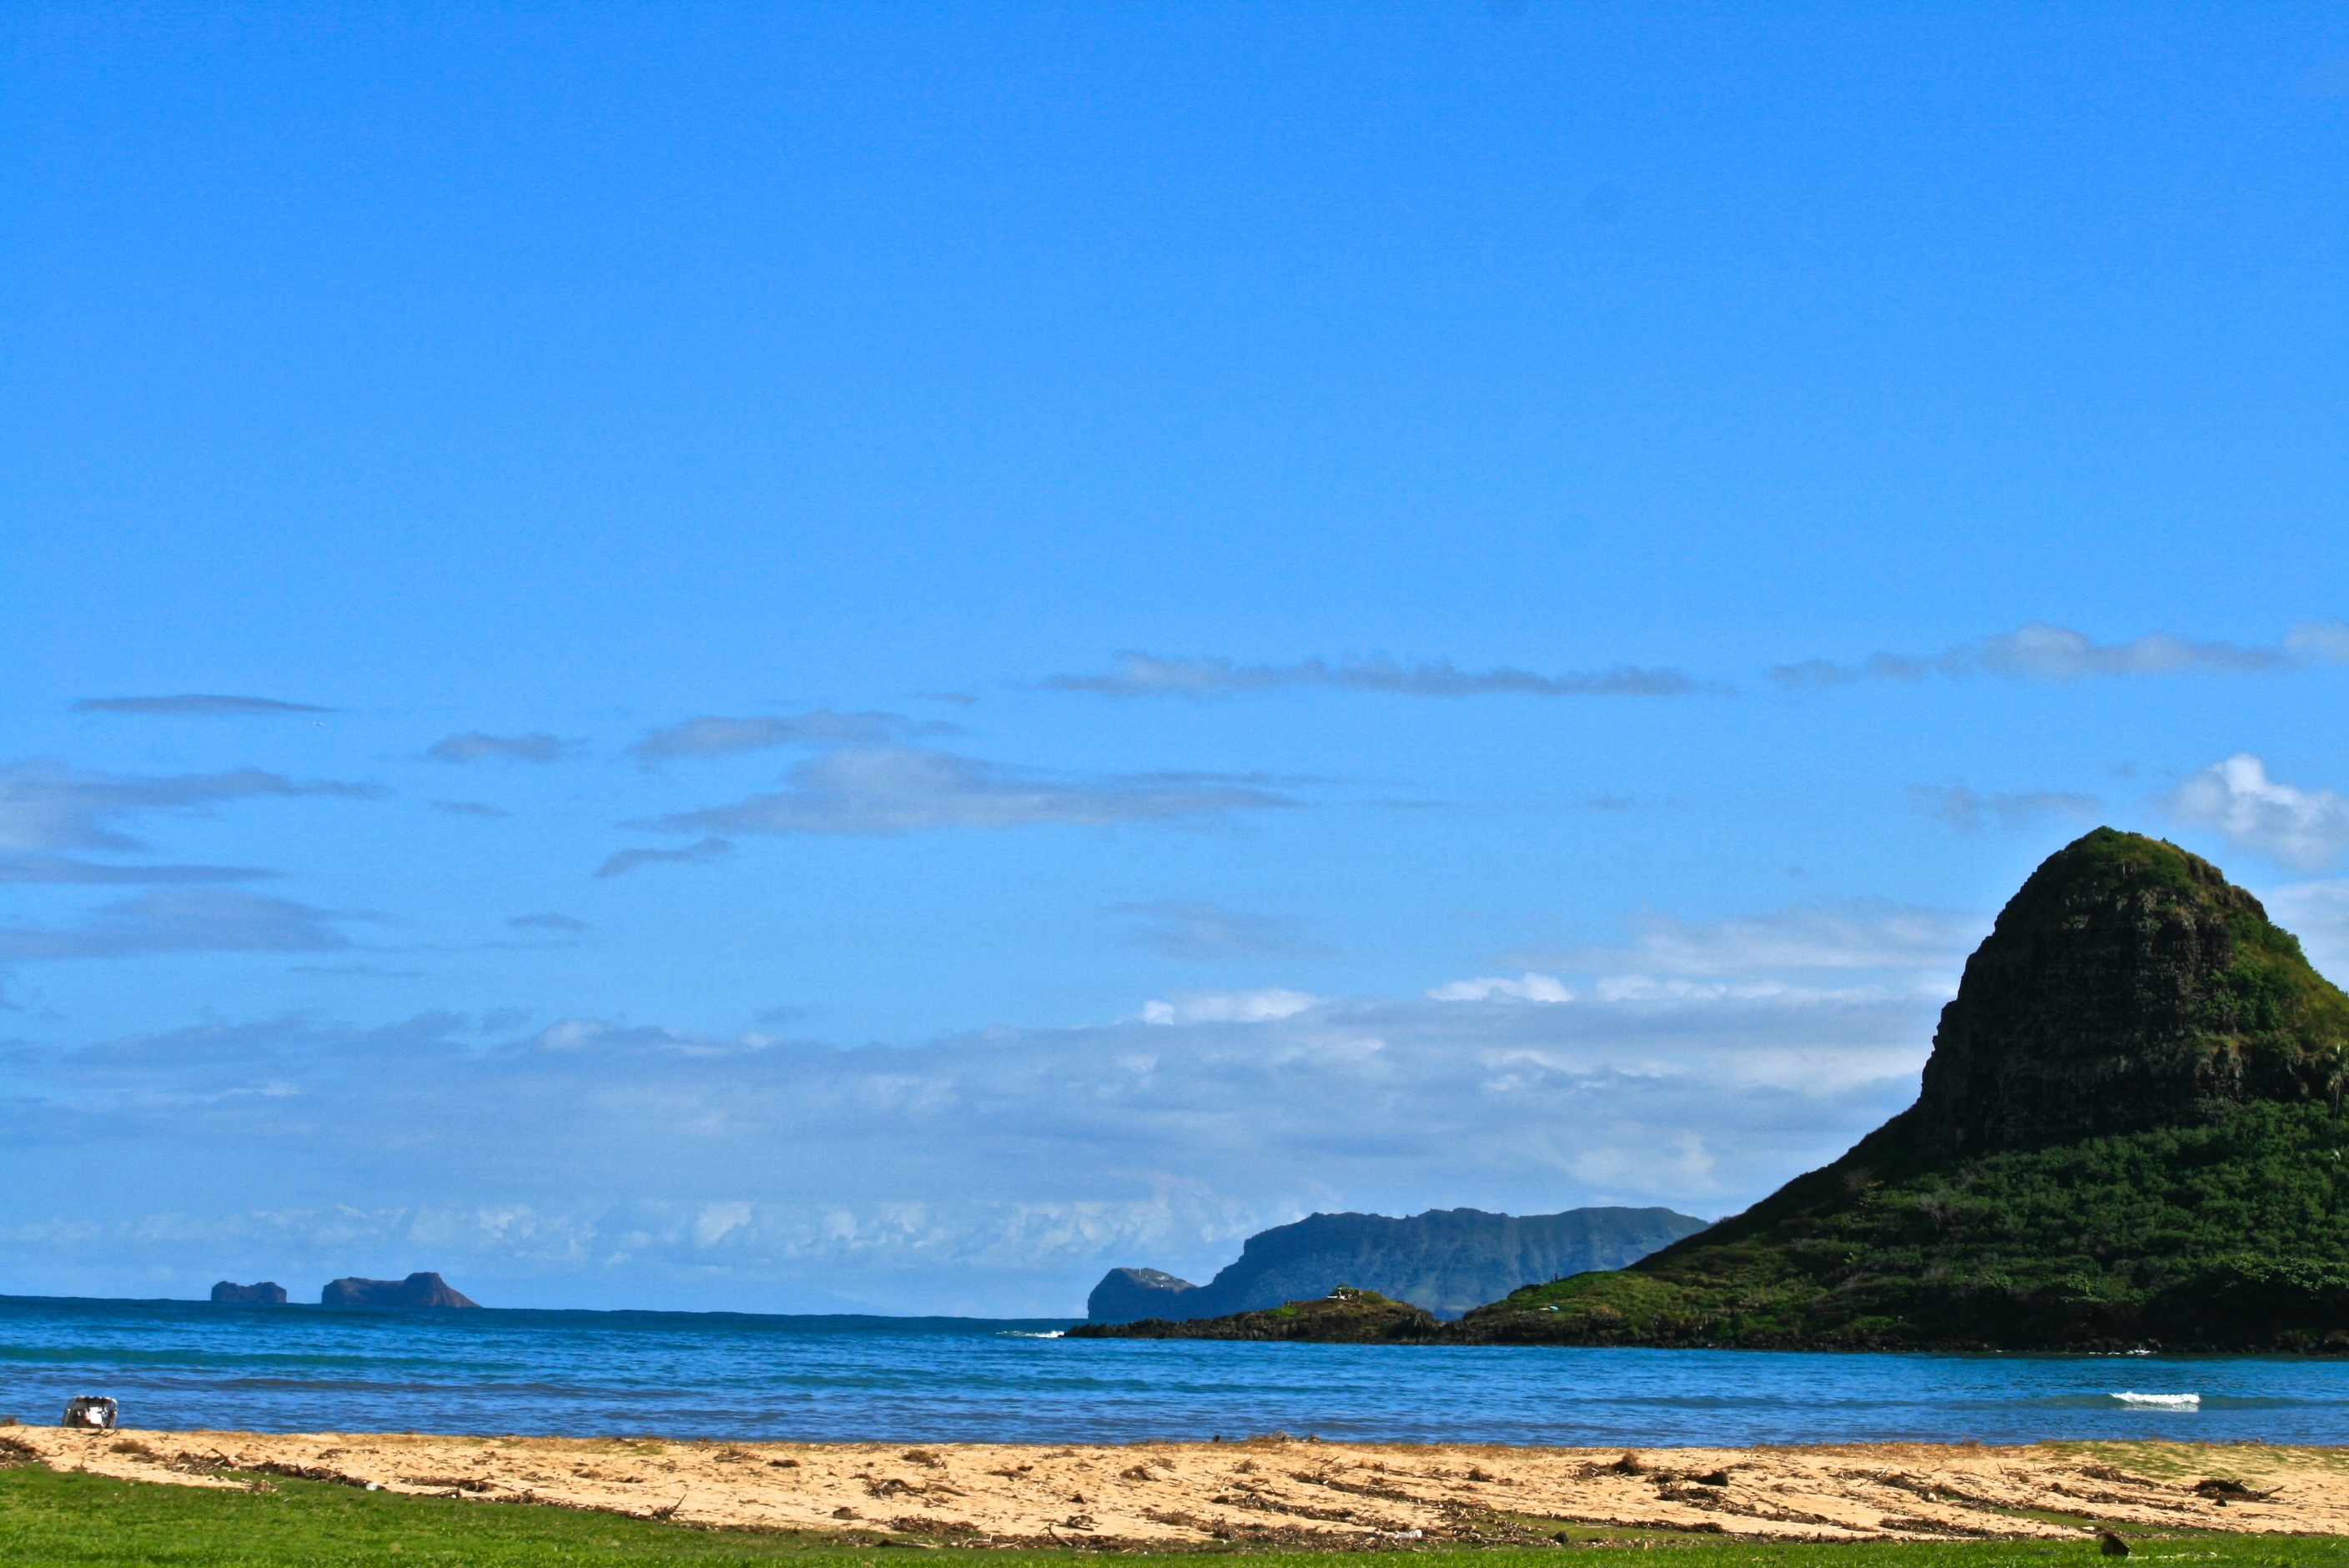
beach, landscape, sea, coast, nature, ocean, horizon, sky, shore, view, summer, vacation, cliff, paradise, tropical, bay, island, blue, hawaii, terrain, body of water, oahu, ecosystem, cape, islet, landform, geographical feature